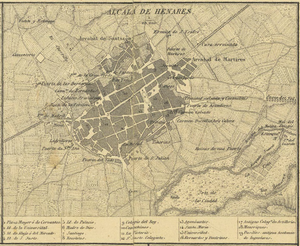
Plan d'Alcalá de Henares (Province de Madrid, Espagne) dessiné par Francisco Coello de Portugal y Quesada en 1853, à l'échelle 1/20000e.
Alcalá de Henares est une commune espagnole, située dans la Communauté de Madrid.